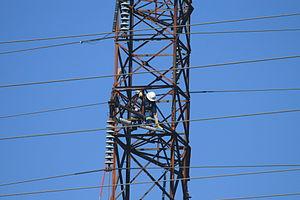
Un employé d'Énergie NB procède à l'entretien d'un paratonnerre sur une ligne de transport d'électricité à Saint-Jean, Nouveau-Brunswick.
Le secteur de l'énergie au Canada est choyé par l'abondance de ses ressources et la proximité immédiate d'un marché naturel : les États-Unis. Le Canada était en 2017 le 6ᵉ producteur d'énergie au monde, avec 3,6 % de la production mondiale et en 2019 le 6ᵉ producteur d'électricité avec une part de 2,4 %. Sa production d'électricité est tirée en majorité des énergies renouvelables, en particulier de l'hydraulique et de l'énergie éolienne ; le nucléaire fournit 15,2 % et les combustibles fossiles 19,4 %. L'électricité contribue pour 22,3 % à la consommation finale d'énergie du pays en 2017.
Énergie NB est une société de la Couronne de la province du Nouveau-Brunswick au Canada. Fondée en 1920, la société exerce le monopole du transport et de la distribution, en plus d'être le principal producteur d'électricité dans la province. En date de la fin de 2009, la société est organisée sous la forme d'une société de portefeuille regroupant quatre divisions, responsables de la production classique, de la production nucléaire, du transport, la quatrième étant responsable de la distribution et du service à la clientèle. Son siège social est établi à Fredericton.